Mammoth Lakes, California

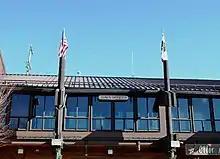
The Town Offices of Mammoth Lakes

The municipal government of Mammoth Lakes is of the council–manager type. The town council consists of five members serving staggered four-year terms. A mayor and a mayor pro tem are selected from town council on an annually rotating basis. Law enforcement is provided by the Mammoth Lakes Police Department and fire protection is provided by the Mammoth Lakes Fire Protection District. Emergency medical service is provided by Mono County operating out of Mammoth Lakes Fire Station #1.